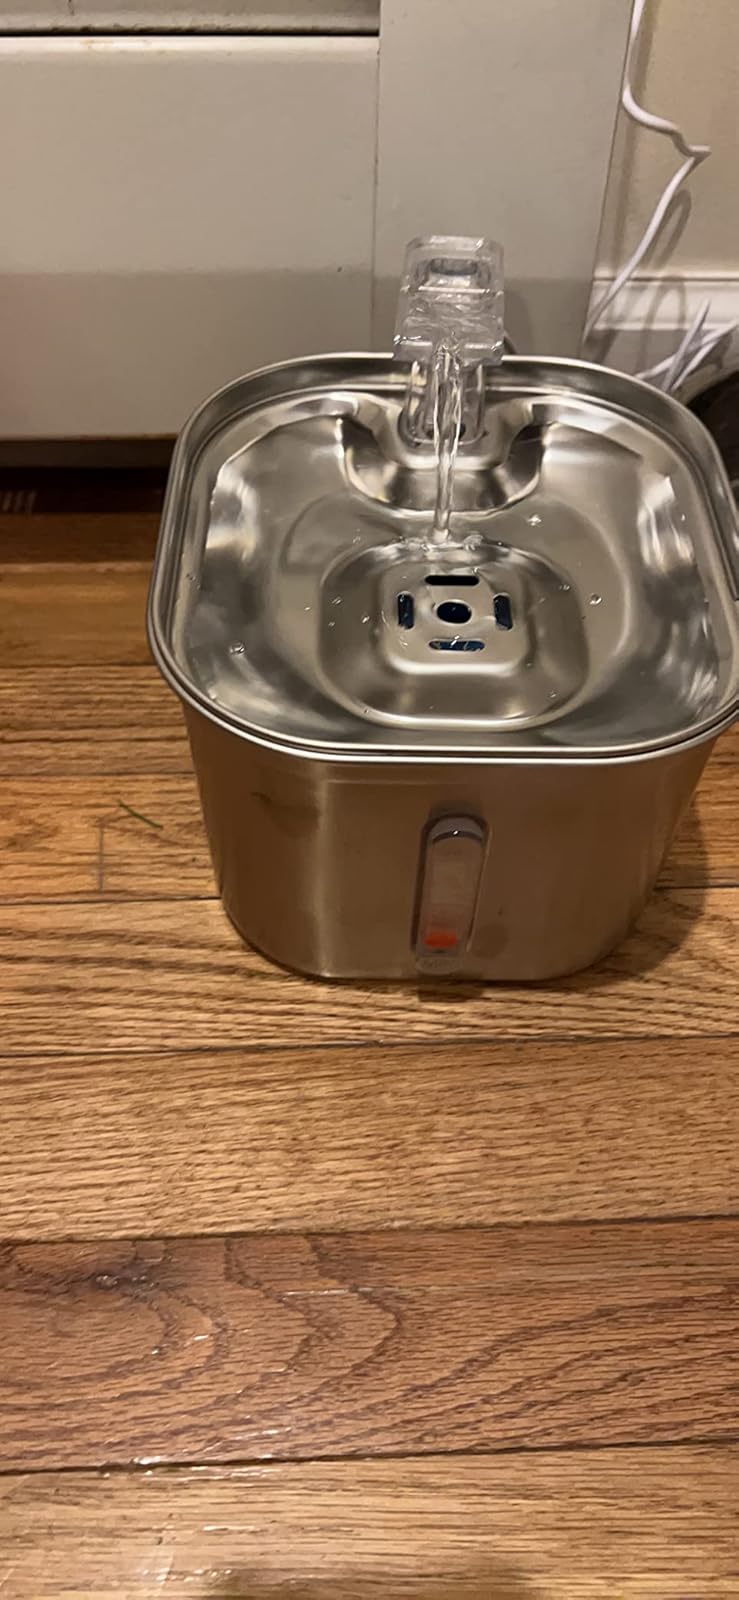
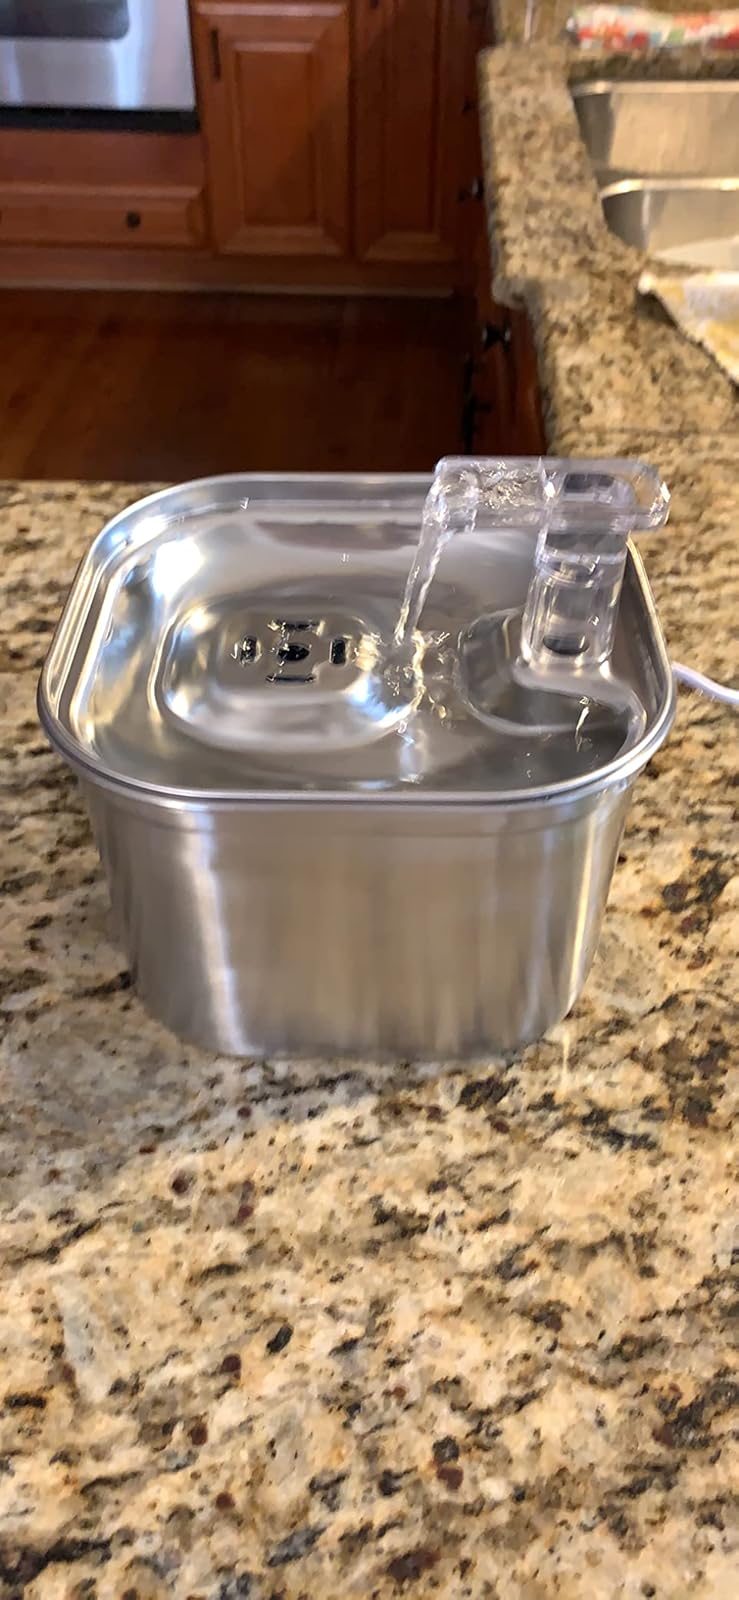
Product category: items_bowl
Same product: yes